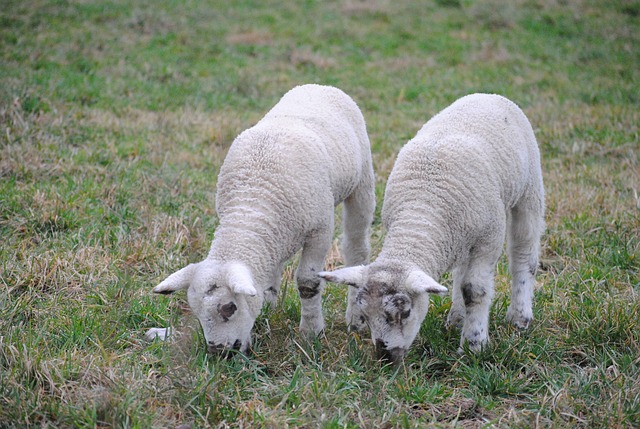
Label: sheep